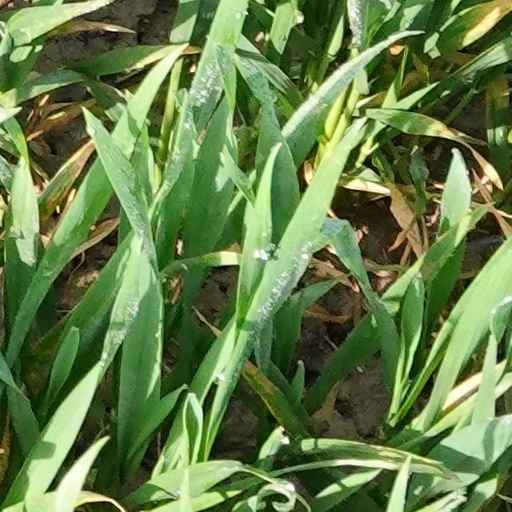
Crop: wheat